Burmese–Siamese War (1765–1767)

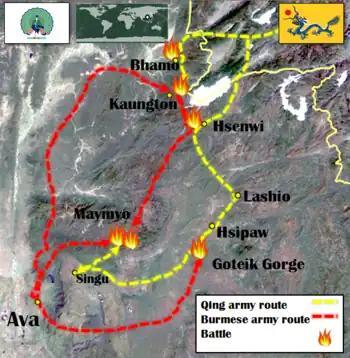
Chinese invasion routes during the third invasion of Burma in 1767–68; Mingrui with majority of the Qing forces invaded through Theinni to Ava, while his colleague E'erjing'er invaded Bhamo.

As of November 1766, the flooding water surrounding Ayutthaya was at its peak as both the Burmese and the Siamese could only navigate by boats. Ekkathat assigned his to commanders Phraya Phetchaburi Rueang and Phraya Tak to Wat Yai Chaimongkhon temple to the southeast off the city walls with ten thousands of men. When the Burmese fleet from Bangsai approached Ayutthaya from the south, Phetchaburi Rueang and Phraya Tak sailed their Siamese fleet to meet the Burmese fleet near Wat Sangkhawat temple about two kilometers to the southeast of Ayutthaya, leading to the Battle of Wat Sangkhawat in November 1766. A fierce battle ensued as both the Burmese and the Siamese jumped onto each other's boat to engage in hand-to-hand combats. Phraya Phetchaburi the Siamese commander was surrounded by twenty Burmese boats. A Burmese gunman named Nga San Tun rowed his boat to capture Phraya Phetchaburi. Phraya Phetchaburi jumped onto Nga San Tun's boat, preparing to slash the Burmese gunmen with his sword. Nga San Tun took quick action by hitting Phraya Phetchaburi with a ramrod. Thai chronicles stated that Phraya Phetchaburi was brought down dead by a musket shot but Burmese chronicles said otherwise that Phraya Phetchaburi, known as Bra Than, was captured alive. With their leader supposedly dead, the Siamese panicked and retreated. Phraya Tak, however, was idle for most of the battle and did not engage to rescue his comrade Phraya Phetchaburi. The Burmese capture ten thousands of Siamese captives. Maha Nawrahta provided the Siamese captives with food and shelter. After his defeat, Phraya Tak chose not to return to Ayutthaya citadel and instead stationed his troops at Wat Phichaisongkhram temple off the eastern wall across the city moat.